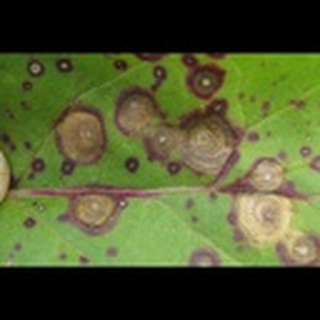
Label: cotton_target_spot